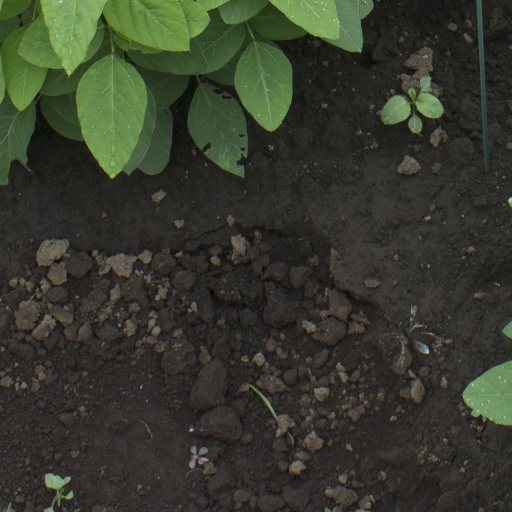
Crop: soybean